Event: Nepal Earthquake
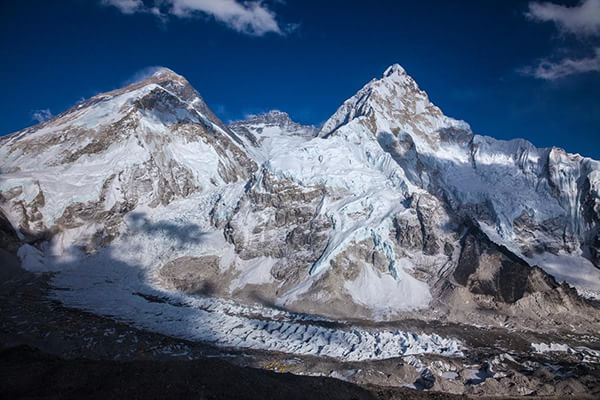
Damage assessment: no_damage